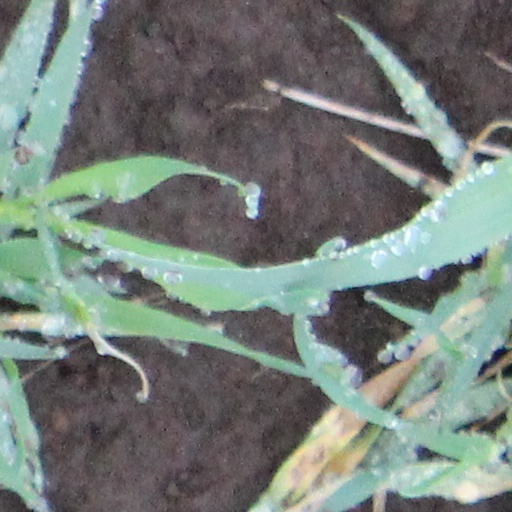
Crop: wheat